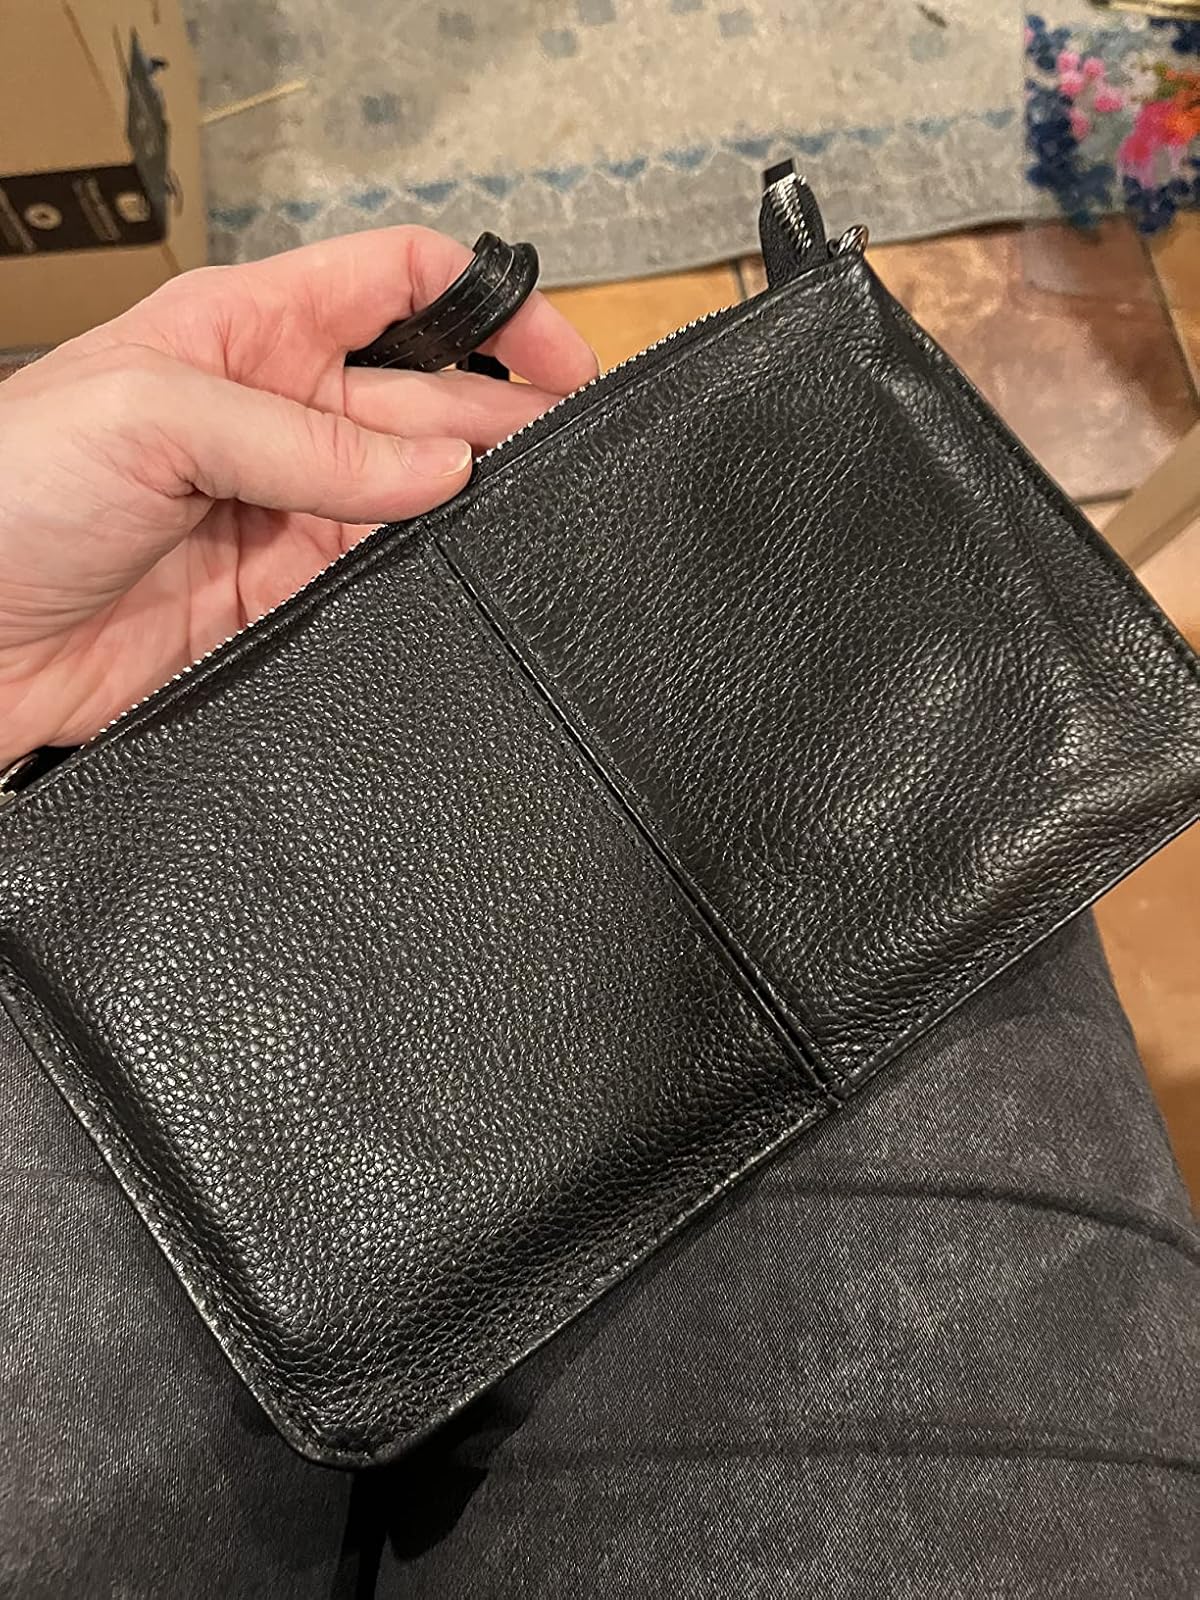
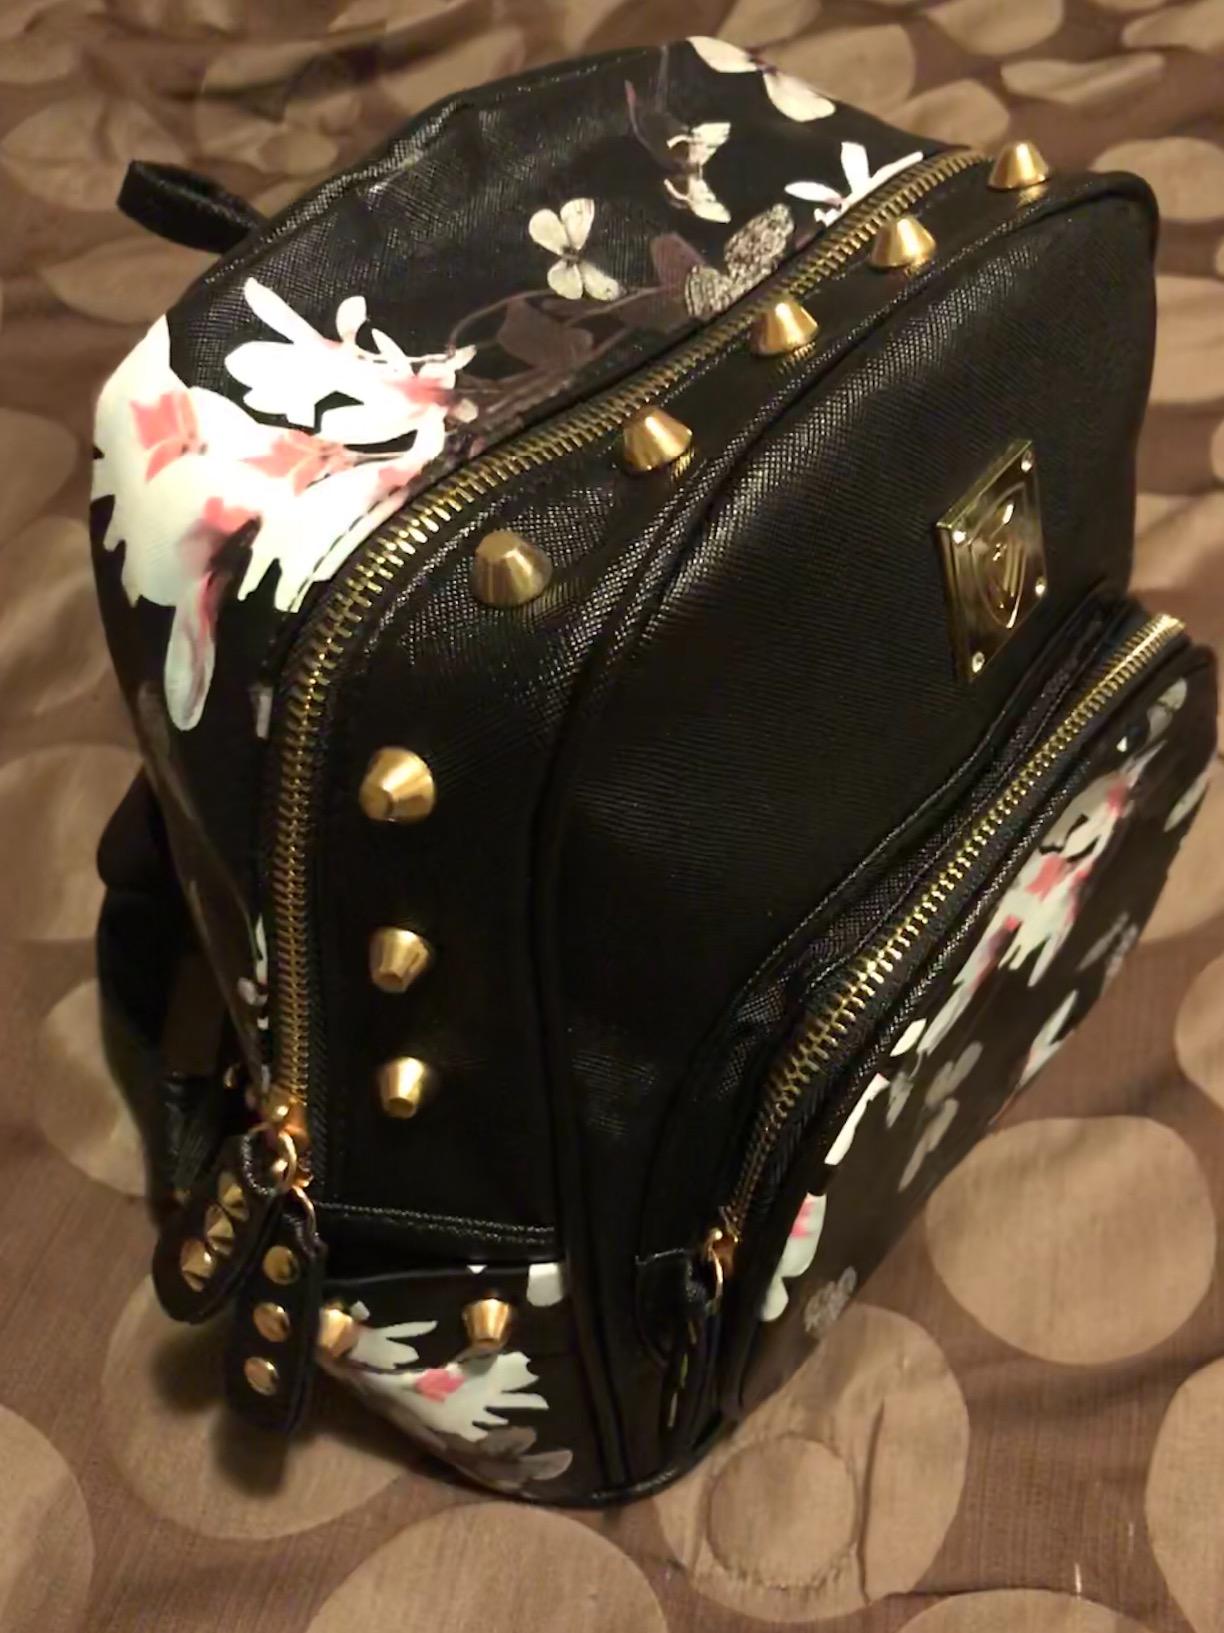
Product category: accessories_handbag
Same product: no